Charterhouse Square

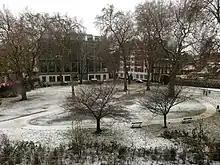
Snow in Charterhouse Square

Charterhouse gives accommodation as an Almshouse to over forty single pensioners aged over sixty many of whom retain the tradition of having been "military men, schoolmasters, clergy, artists, musicians, writers and businessmen", who are in financial, housing and social need but not in significant debt and keen to contribute to the community. Additionally it has the Queen Elizabeth II Infirmary Care Home and private tenants in 9 commercial units, 13 flats and 3 houses. The complex is open for pre-booked guided tours. The chapel can be viewed as part of the annual Open House London event. The site extends far back from the north side of the square in restored buildings and garden courtyards of the old monastery/school.